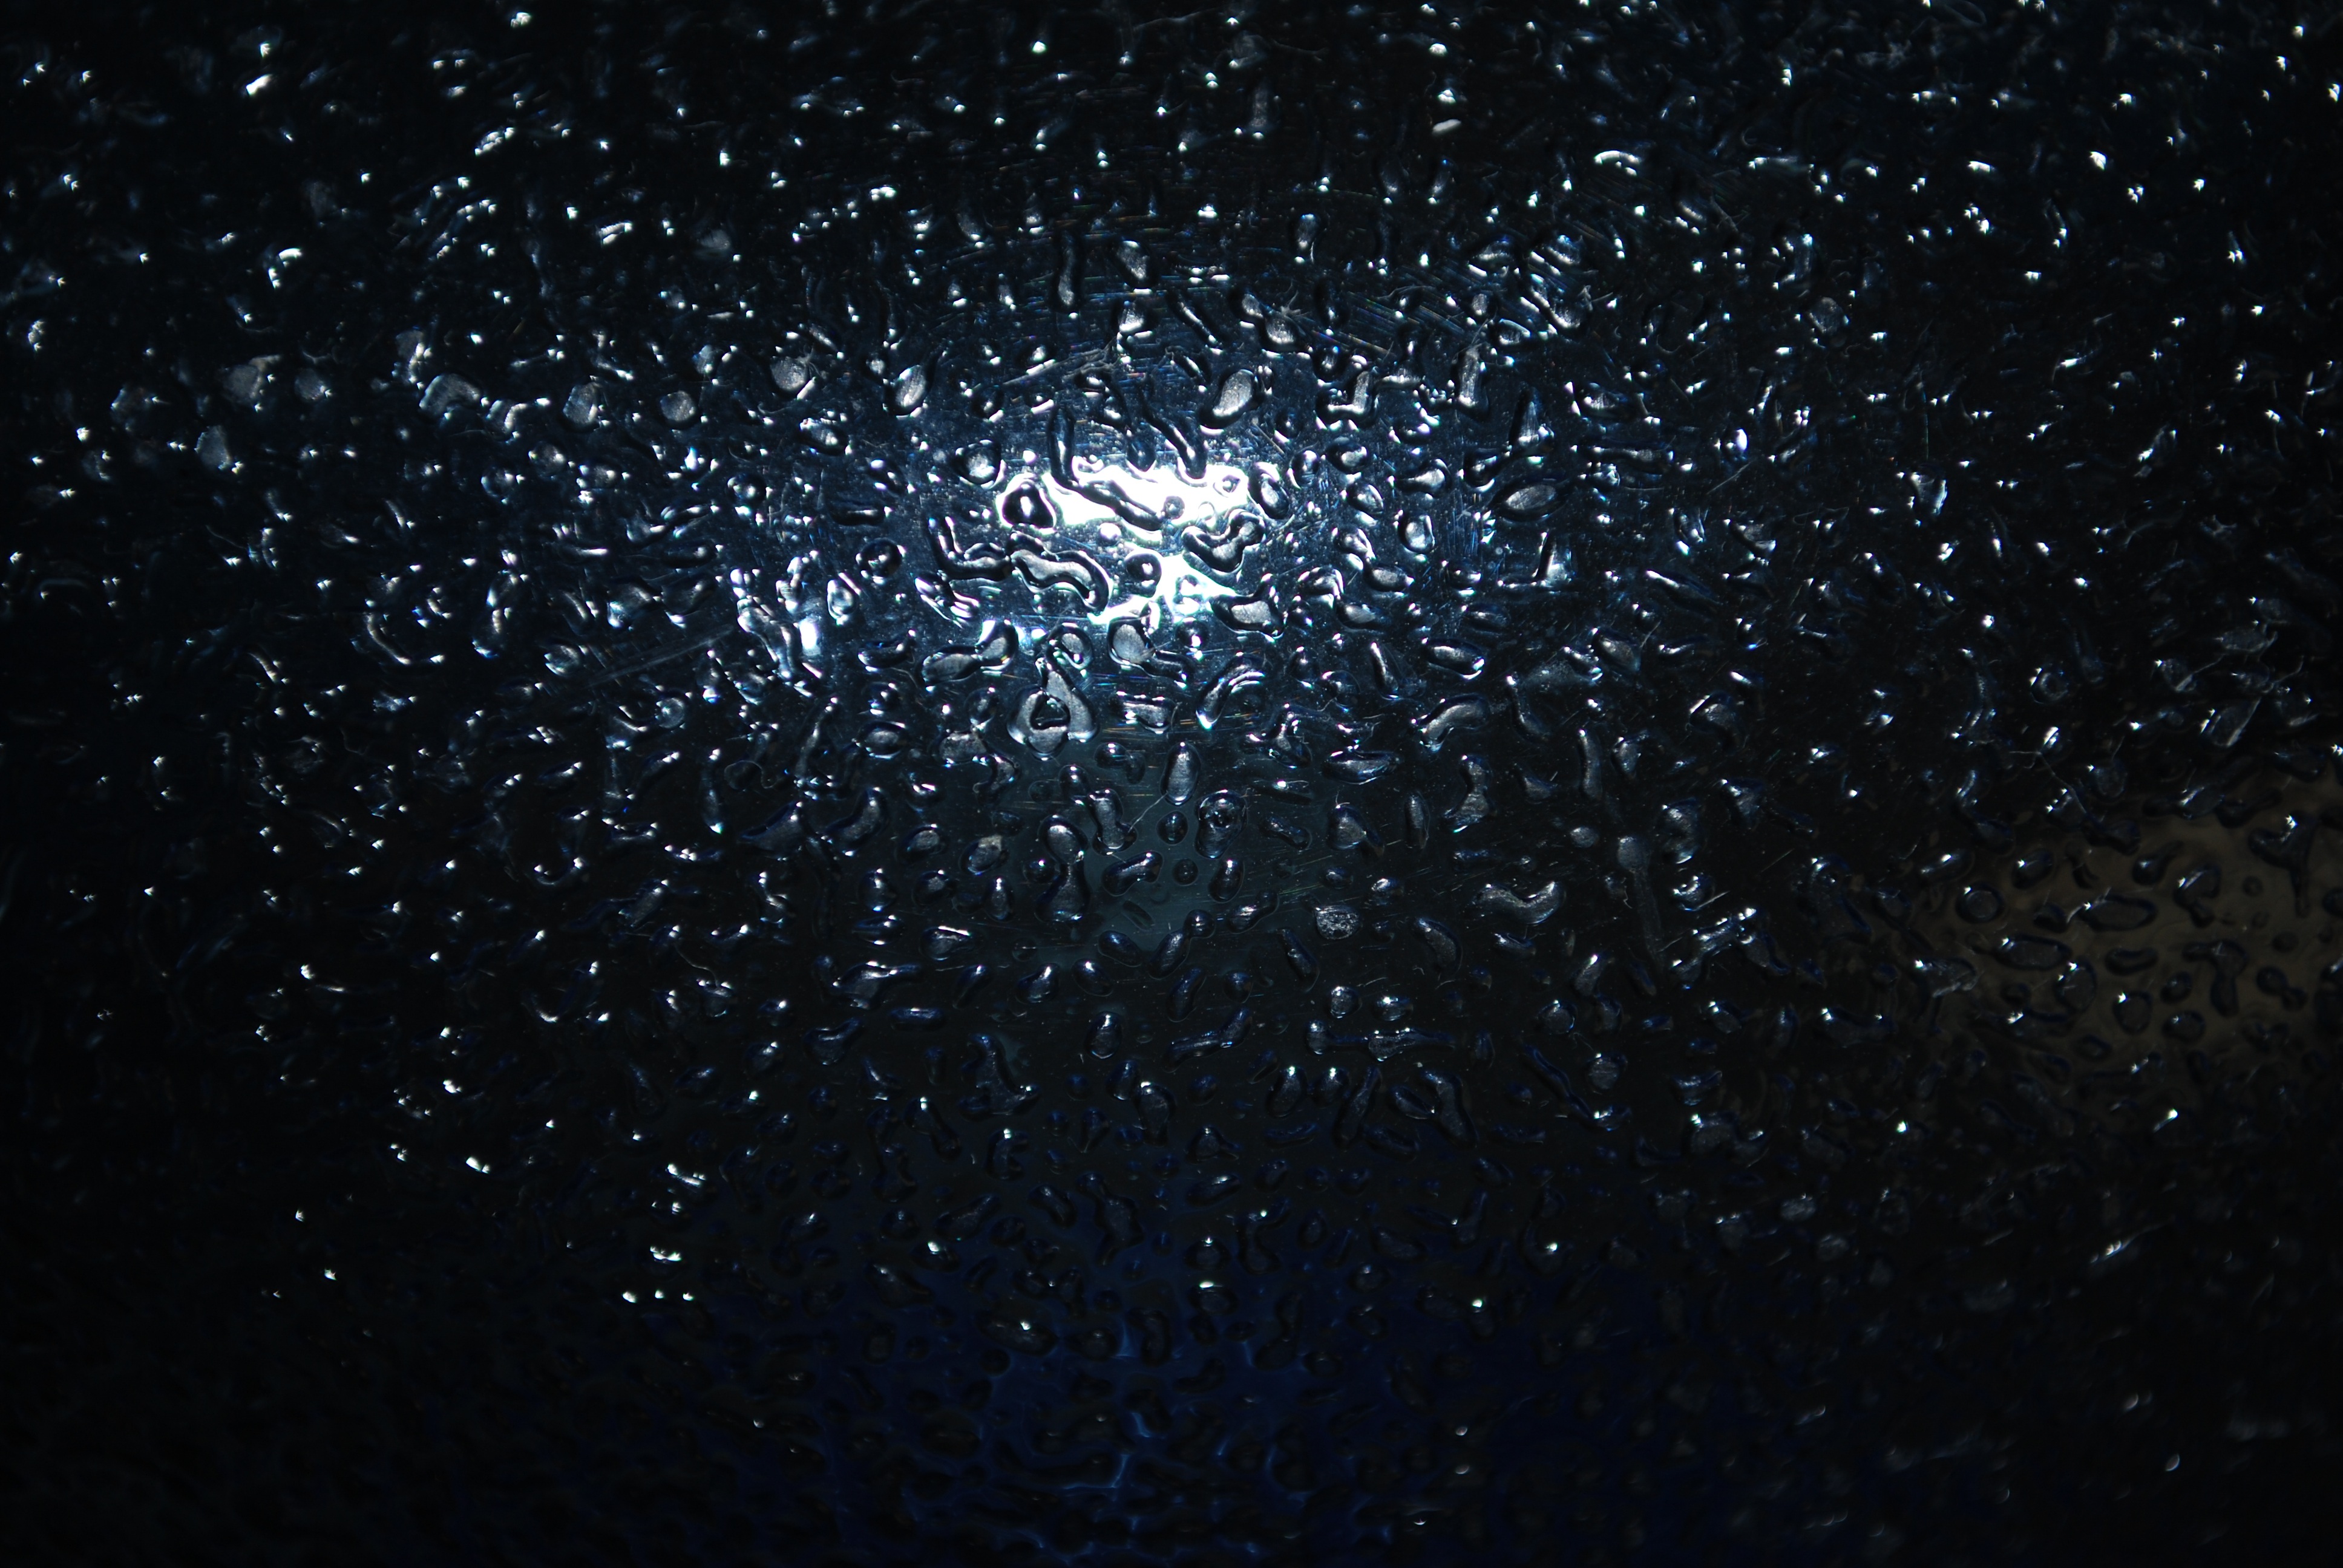
night, star, texture, pattern, darkness, circle, outer space, background, astronomy, design, screenshot, plot, astronomical object, background screens, computer wallpaper, stamping